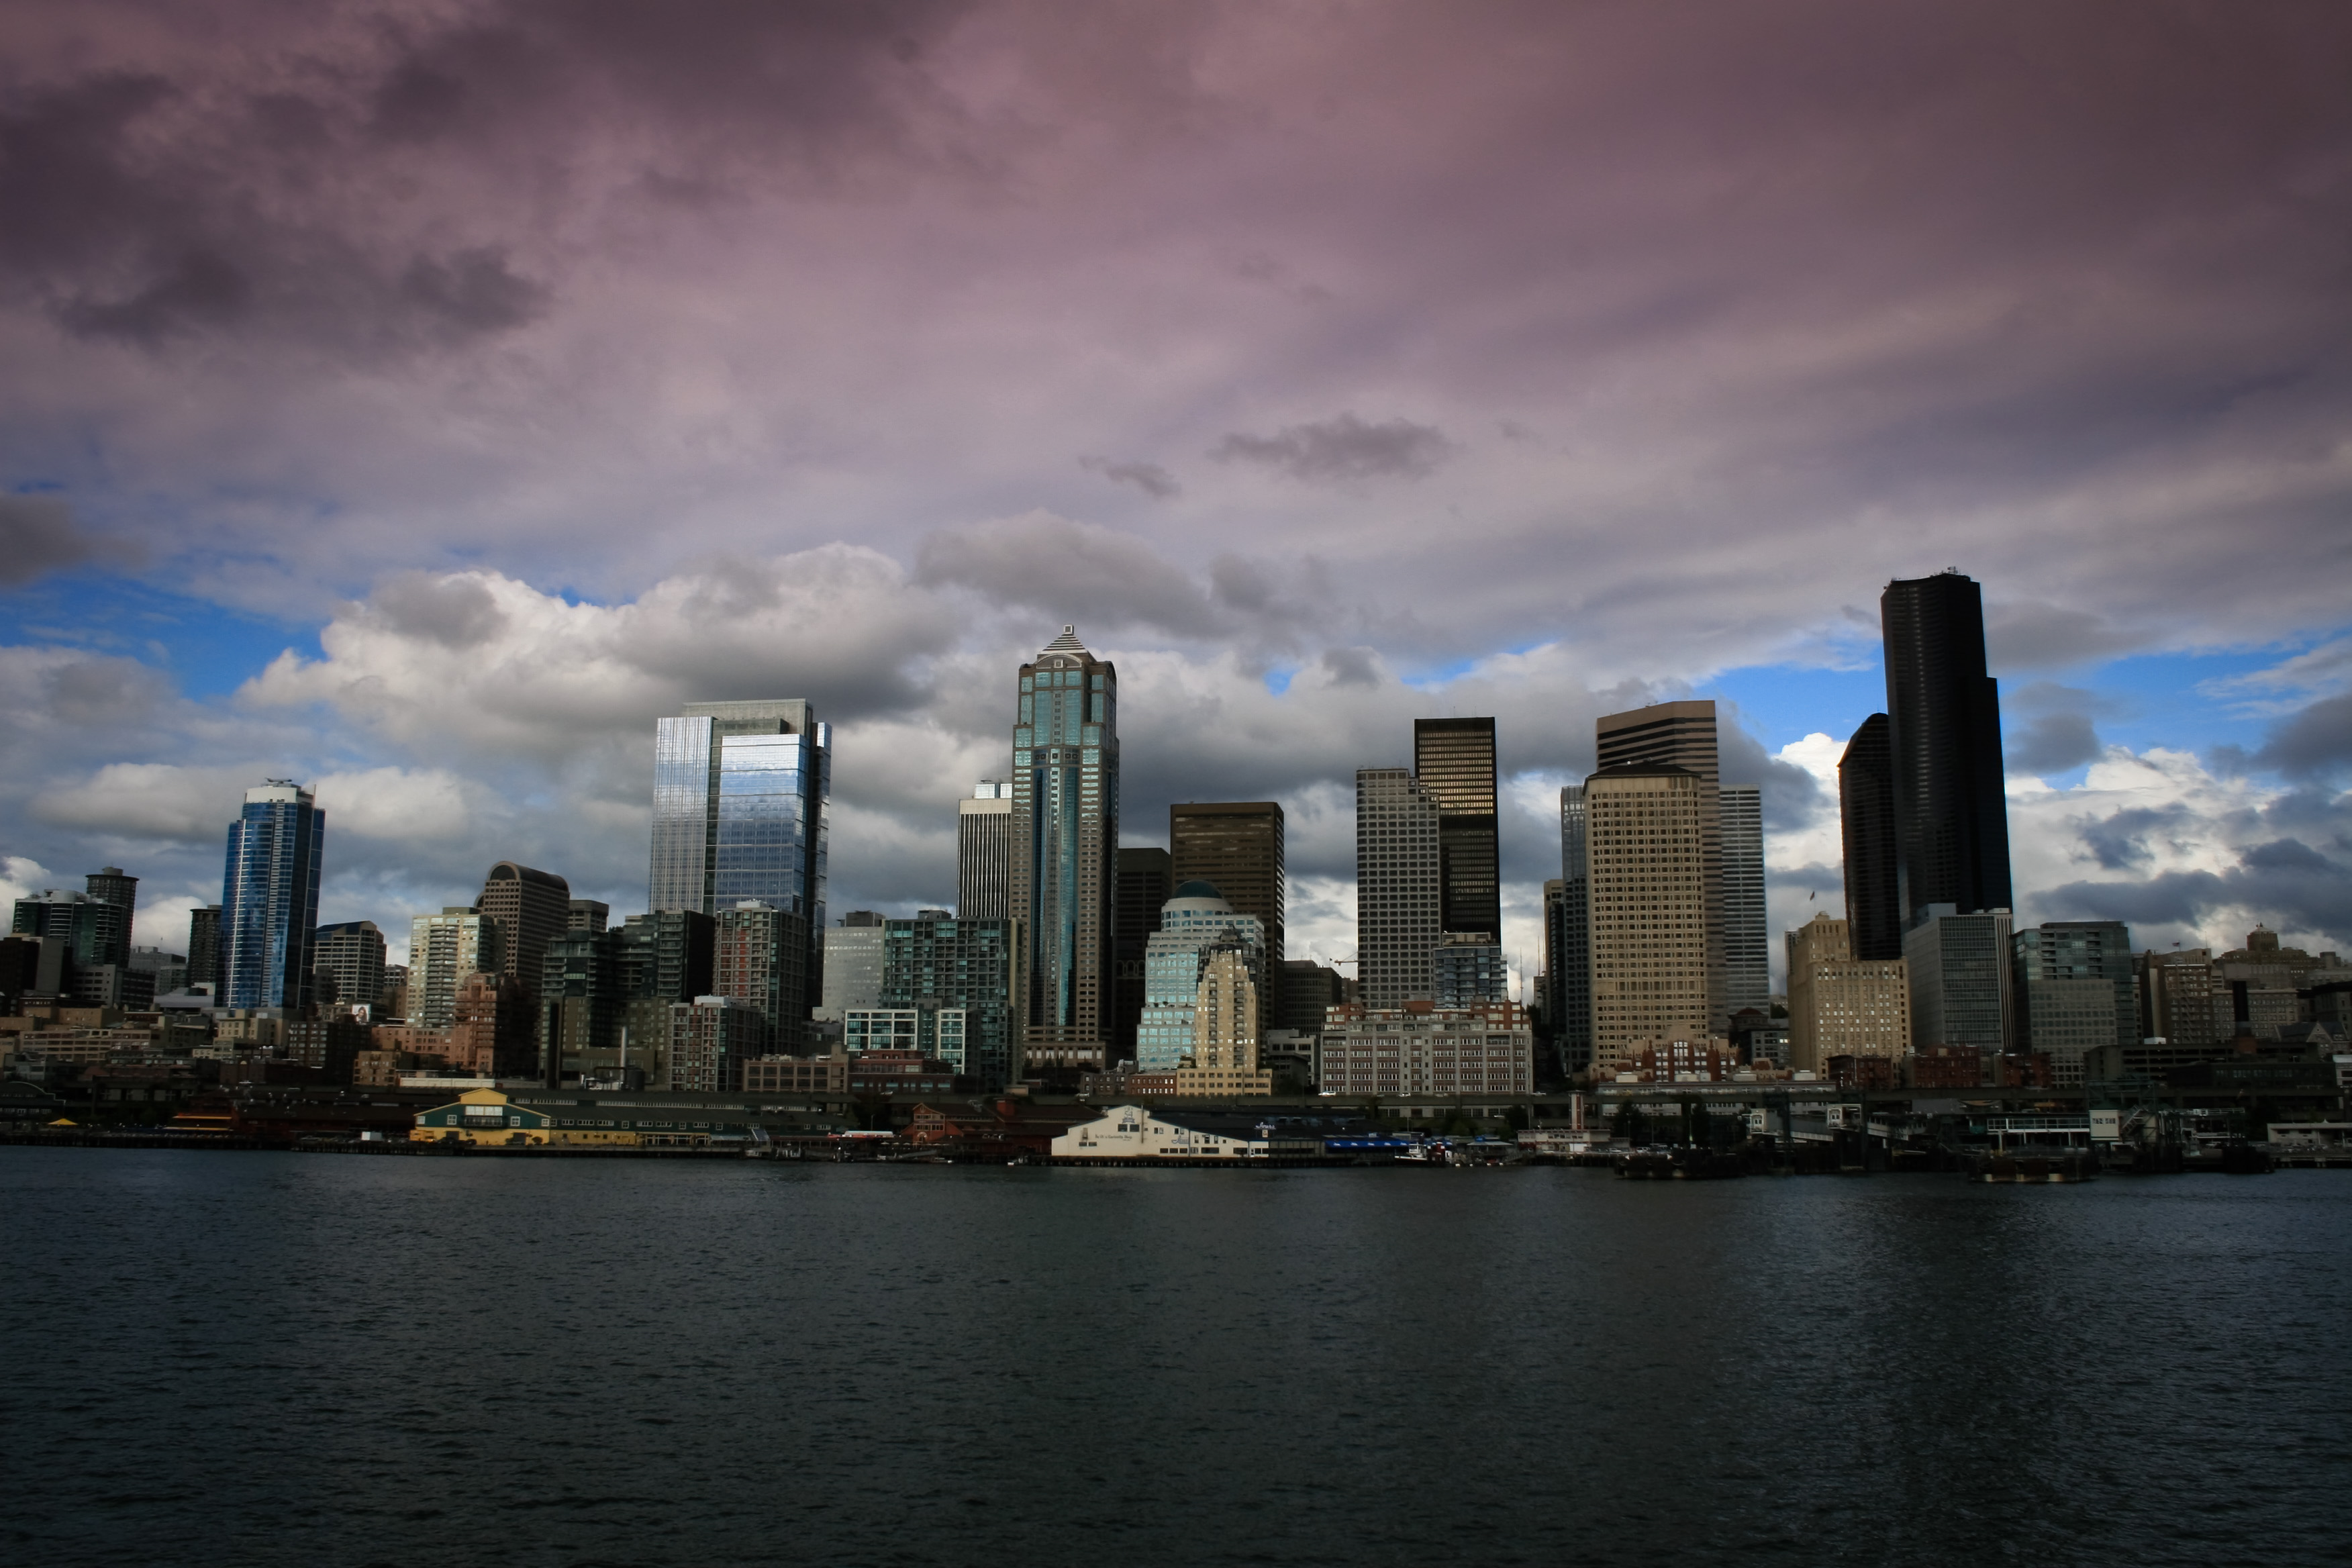
horizon, cloud, sky, sunset, skyline, cloudy, city, skyscraper, cityscape, downtown, dusk, evening, reflection, landmark, tower block, seattle, clouds, buildings, day, metropolis, cityscene, urban area, geographical feature, human settlement, atmosphere of earth, metropolitan area